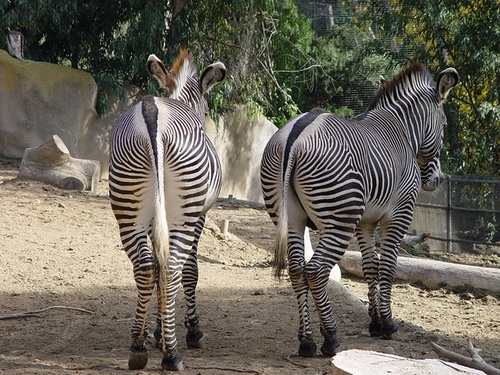
A couple of zebra standing in a dirt field.
The rear view of two zebras standing in an enclosed area.
Two zebra's standing with their back side towards you.
A couple of zebra walking down a dirt road.
there are two zebras that are walking together in the dirt